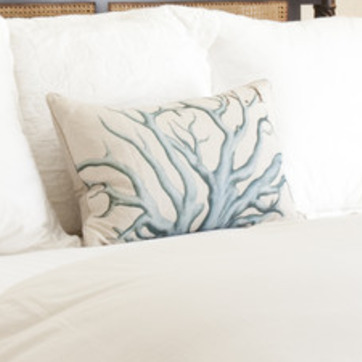
Material: fabric